Lea Salonga

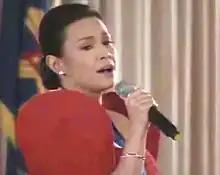

In 2014, she returned for the second season of "The Voice of the Philippines" and joined the new Philippine version of "The Voice Kids", on which she has appeared for three seasons. Salonga recorded a song titled "Wished That I Could Call You" that was included in the charity compilation album "Children In Need", released in March 2014. Also, in 2014 and 2015, she toured Asia and North America with Il Divo. In mid-2015, she performed a concert series in Australasia. Salonga reprised her role as Kei Kimura in the 2015–16 Broadway production of "Allegiance". In "The New York Times", Charles Isherwood wrote of her performance: "Her voice retains its plush beauty, and her culminating first act solo, 'Higher' ... is perhaps the show's musical highlight." Salonga guest-starred on the April 2016 season finale of the American television series "Crazy Ex-Girlfriend", playing Filipino-heritage character Josh's visiting aunt, a former Star Search contestant, in town for a wedding, at which she sings the episode's climactic Disney princess parody song, "One Indescribable Instant."